Ilmar Raag

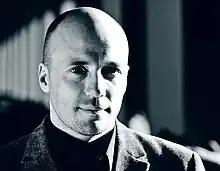
Raag in 2007

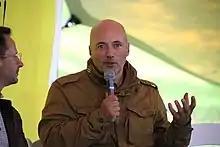
Ilmar Raag at the Opinion Festival 2021 in Paide, Estonia

Ilmar Raag (born 21 May 1968 in Kuressaare) is an Estonian media executive, actor, screenwriter and film director, best known for his socio-critical film "The Class". He was CEO of Estonian Television from 2002 to 2005. He is a well known columnist in many prestigious Estonian newspapers ("Postimees", "Eesti Päevaleht"). He has written many scripts and directed critically acclaimed films, notably "August 1991" and "The Class".